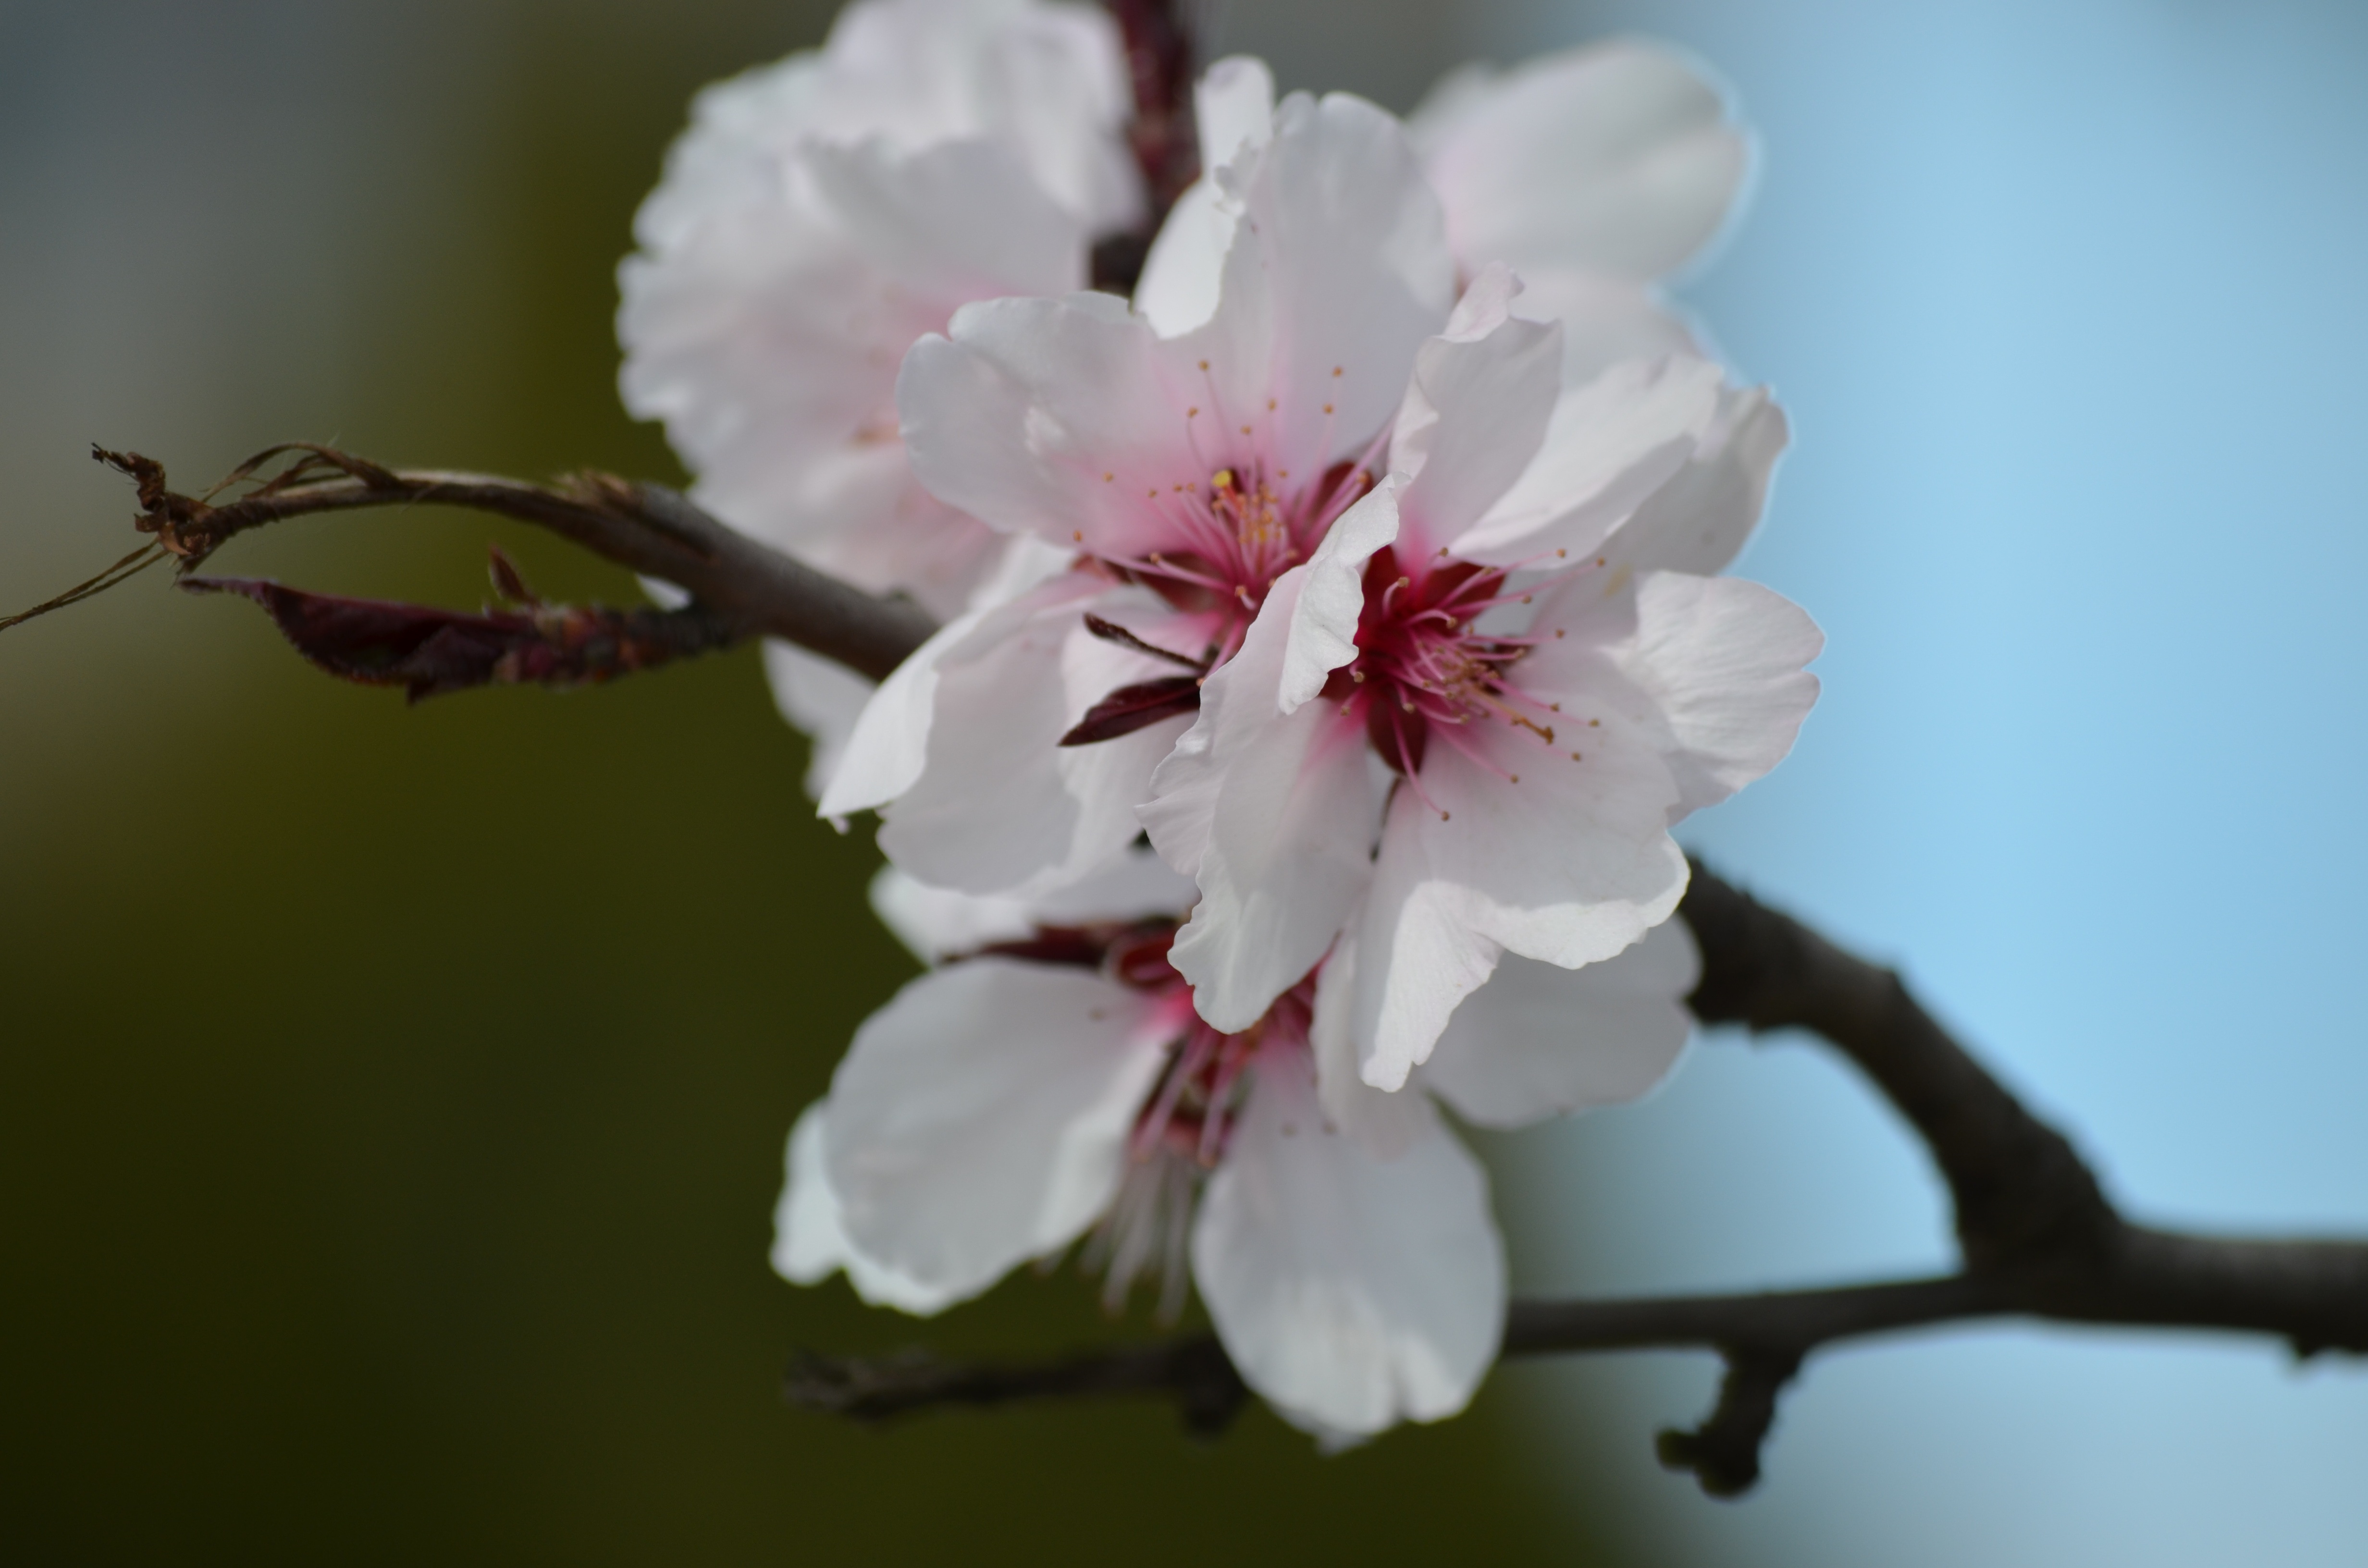
branch, blossom, plant, flower, petal, spring, produce, flora, cherry blossom, close up, colors, shrub, cherry, macro photography, flowering plant, land plant, bloom in march